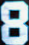
Number: 8